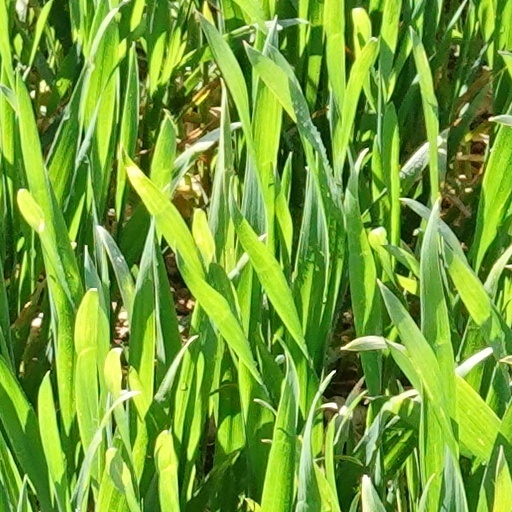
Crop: wheat